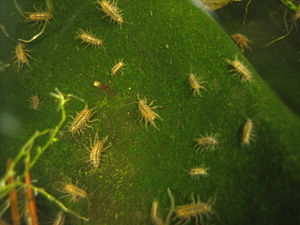
Vandbænkebider
Vandbænkebideren er en storkrebs i ordenen isopoder, der er udbredt i ferskvand over store dele af Eurasien og Nordafrika. Vandbænkebideren er almindelig i Danmark, hvor den lever på bunden af damme og pytter. Den er cirka 15 millimeter lang og smal og ret flad. Som andre isopoder har vandbænkebideren intet skjold, så alle dens led er synlige. Hunnen har mellem brystfødderne en rugepose, hvor den bærer æg og spæde unger, der ligner de voksne. Nogle af artens halefødder er tyndhudede gæller.